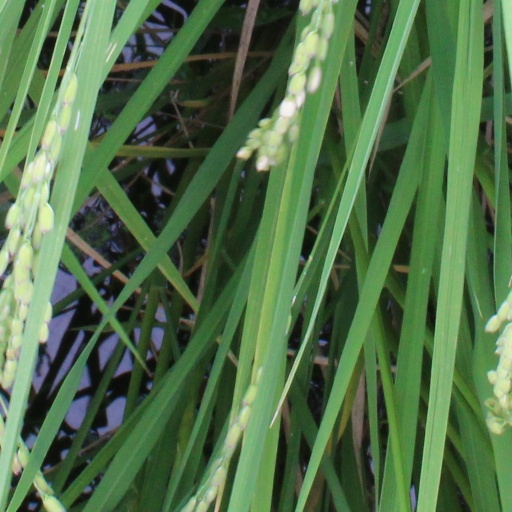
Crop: rice